The Tinder Box (film)

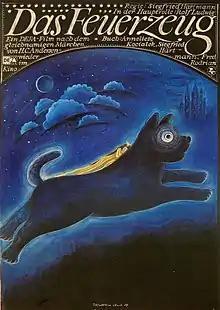
Poster (1978) by Matthias Claus

The Tinder Box is an East German fantasy film directed by Siegfried Hartmann. It was released in 1959.